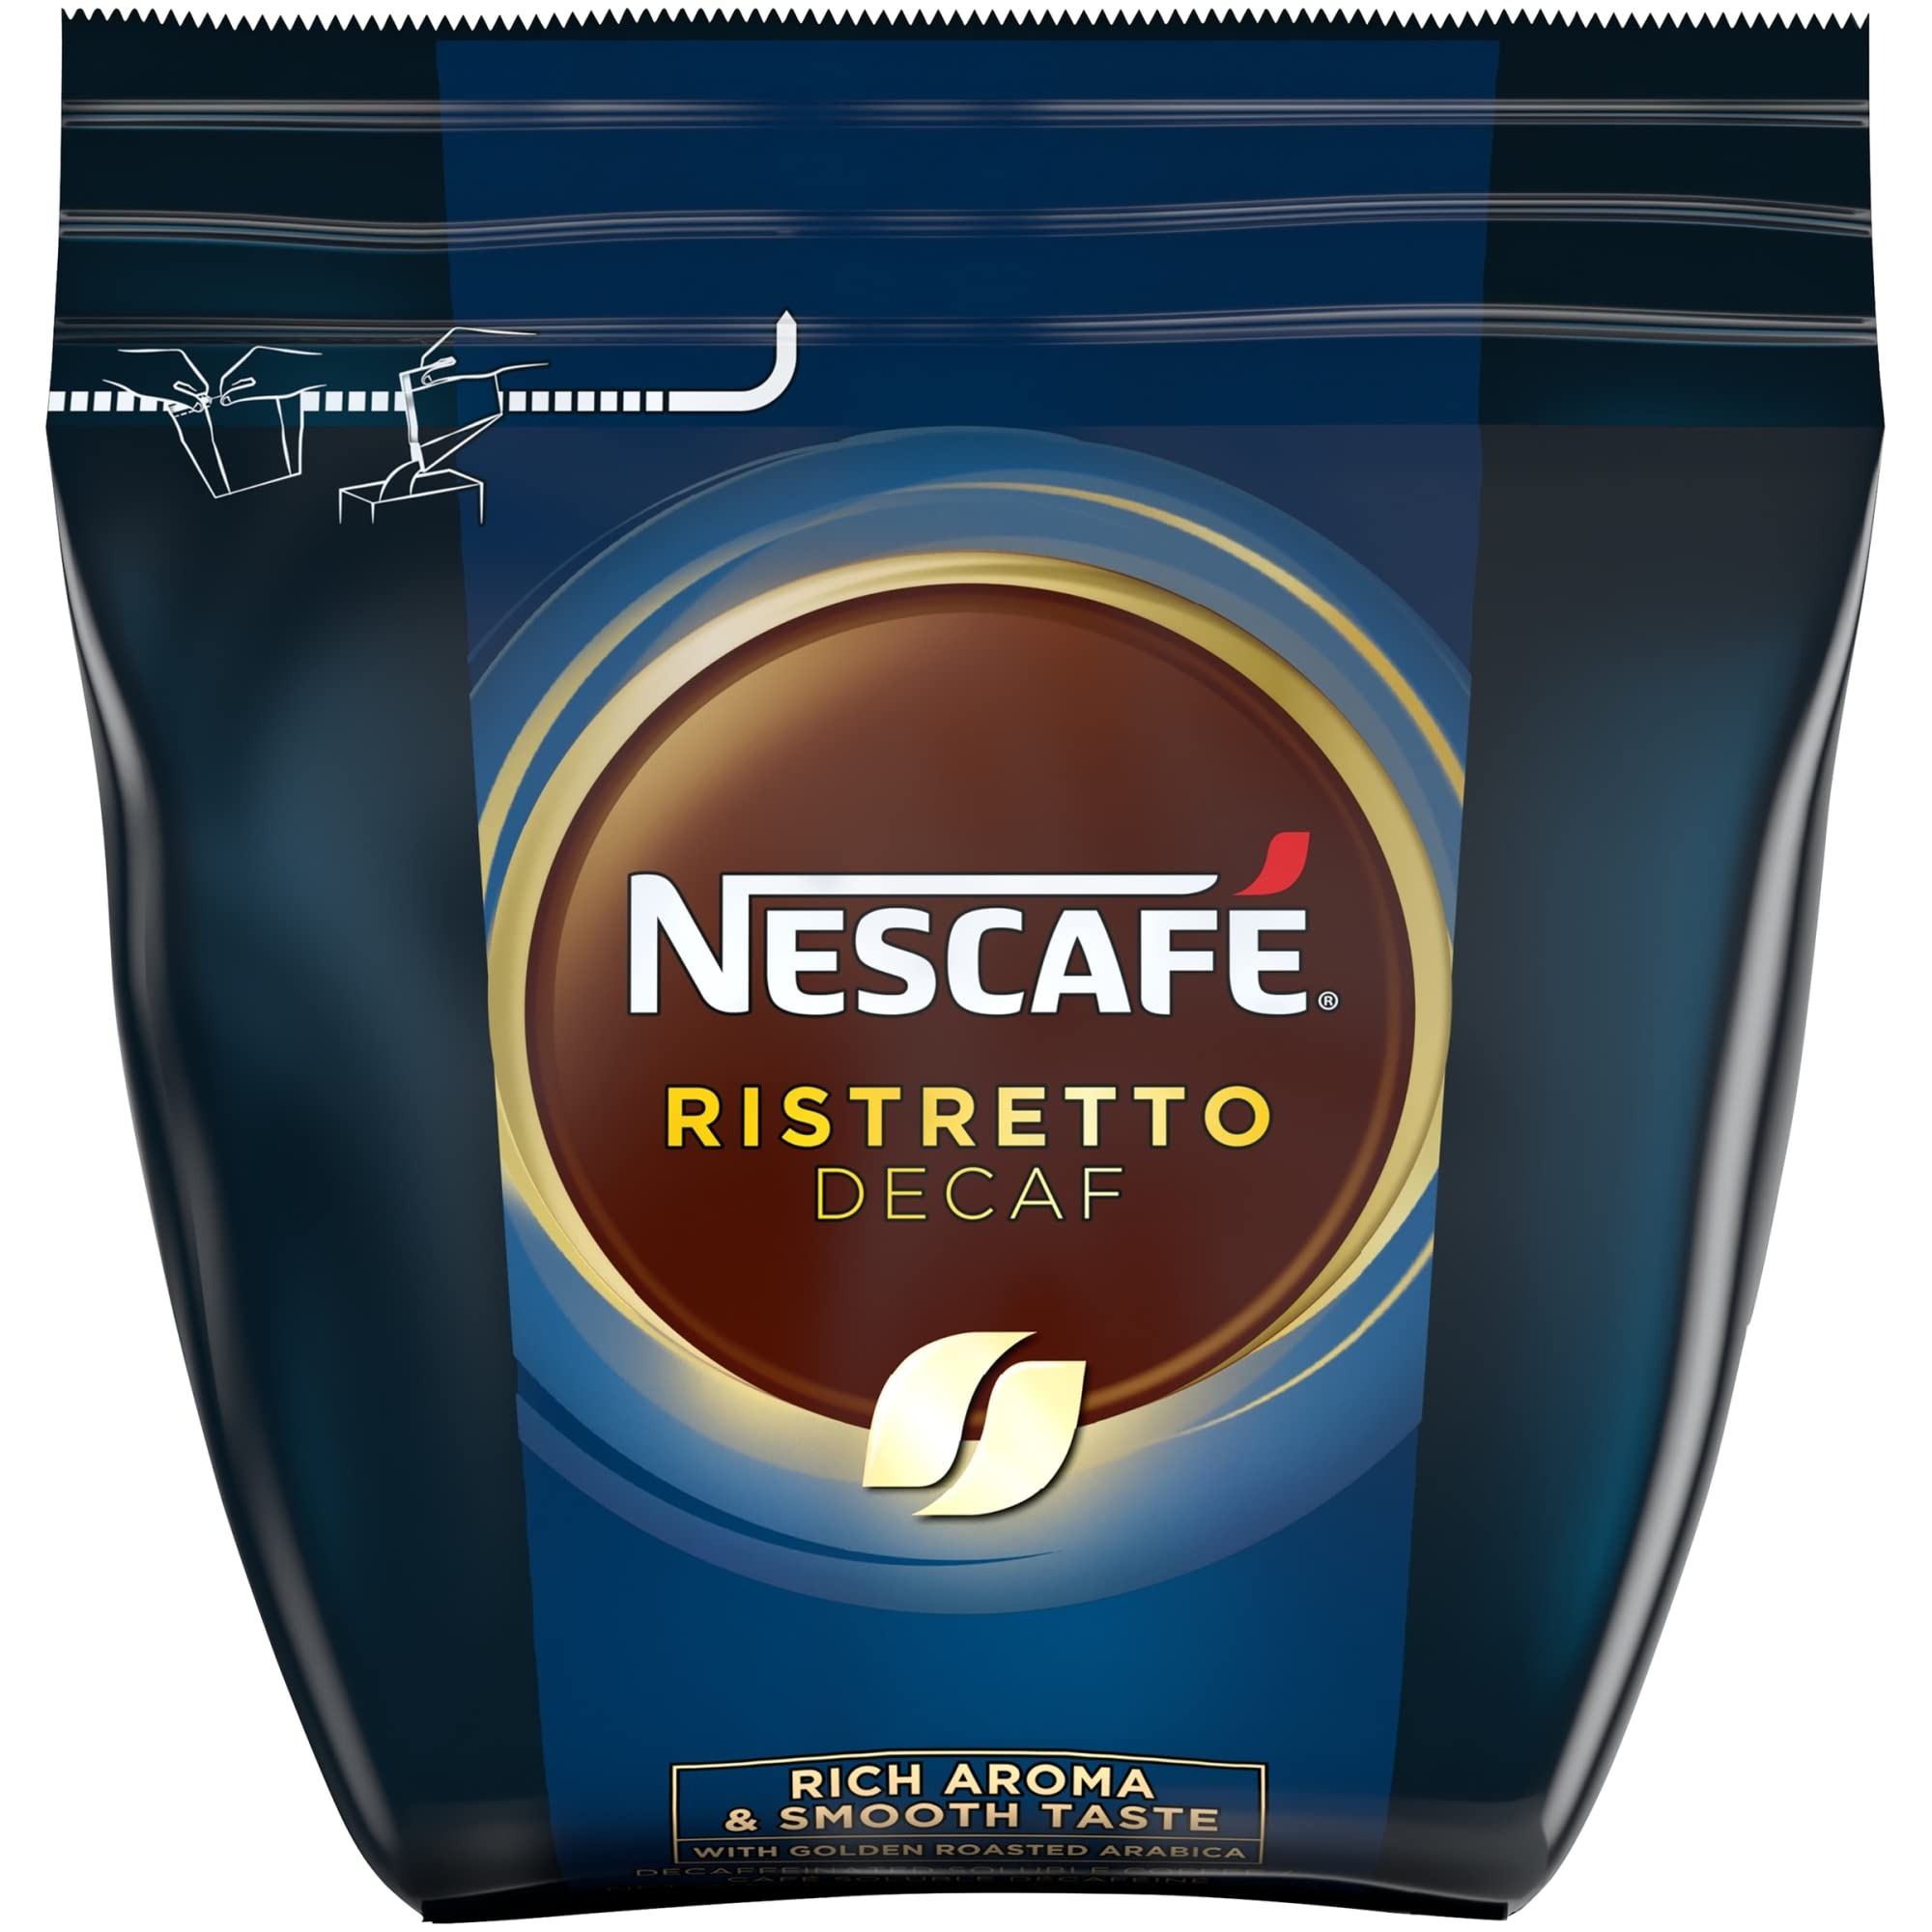
Item Name: NESCAFE Ristretto Decaffeinated Coffee, Arabica and Robusta Decaf Blend, 8.82 Oz Bag, Box of 4 Bags
Bullet Point 1: NESCAFE Decaffeinated Blend Coffee is a decaffeinated dark roasted instant coffee blend that has a smooth yet mild coffee flavor and Arabica notes. Use in combi equipment (roast and ground, and powders), other coffee vending applications, or manual preparation. NESCAFE Decaffeinated Blend Coffee can be a customizable ingredient for specialty coffee beverages. It is made with sustainably grown and sourced coffee beans that are roasted, ground, brewed, and then dried at the peak of the coffee&rsqu
Bullet Point 2: Dark-roasted coffee with smooth and mild coffee notes
Bullet Point 3: Made from a rich Arabica and Robusta decaffeinated coffee blend
Bullet Point 4: Sustainably grown and sourced
Bullet Point 5: 250g (approx. .55 lb) bag; 4 bags per case
Product Description: NESCAFE Decaffeinated Blend Coffee is a decaffeinated dark roasted instant coffee blend that has a smooth yet mild coffee flavor and Arabica notes. Use in combi equipment (roast and ground, and powders), other coffee vending applications, or manual preparation. NESCAFE Decaffeinated Blend Coffee can be a customizable ingredient for specialty coffee beverages. It is made with sustainably grown and sourced coffee beans that are roasted, ground, brewed, and then dried at the peak of the coffee’s freshness, which locks in flavor until released again at the time of dispensing. This product is part of the NESCAFE Plan, which helps protect the future of coffee Dark-roasted coffee with smooth and mild coffee notes Made from a rich Arabica and Robusta decaffeinated coffee blend Sustainably grown and sourced 250g (approx. .55 lb) bag; 4 bags per case For use in the NESCAFE Ultimate Barista 50 and NESCAFE Total Barista 30 Bean-to-Cup Coffee Brewers
Value: 4.0
Unit: Count

Price: 147.89